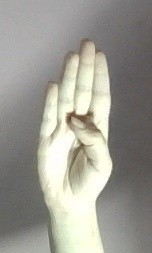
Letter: kaaf